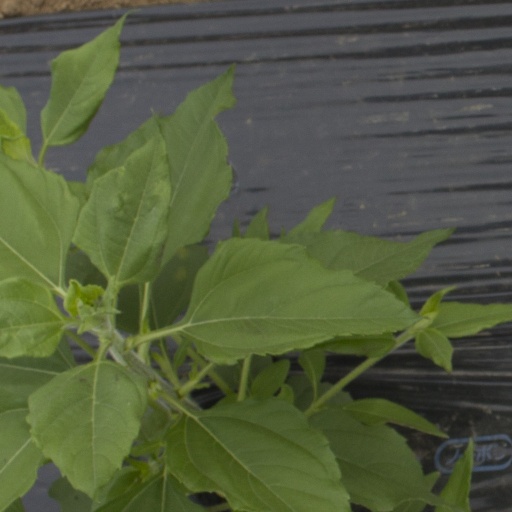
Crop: Jerusalem artichoke